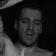
Age: 39